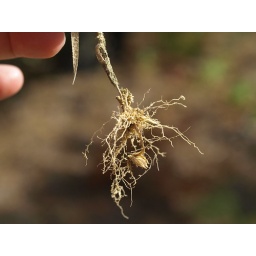
peanut grass, with cleistogamous flowers below ground